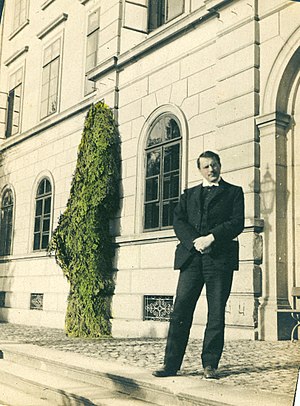
Carl Gustav Jung / Arbejdet
Jung i 1910.
Carl Gustav Jung var en schweizisk psykiater. Jung udviklede dybdepsykologien.